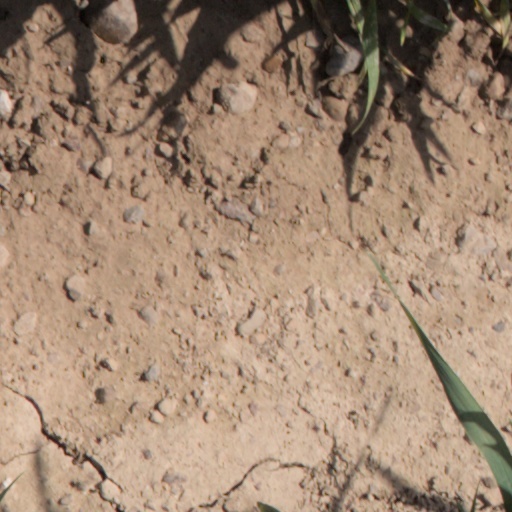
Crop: wheat